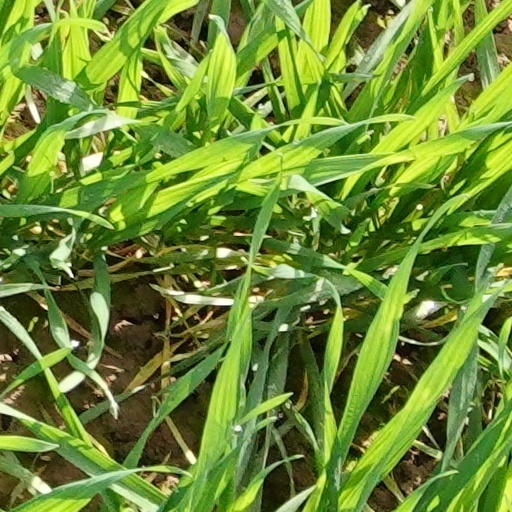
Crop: wheat